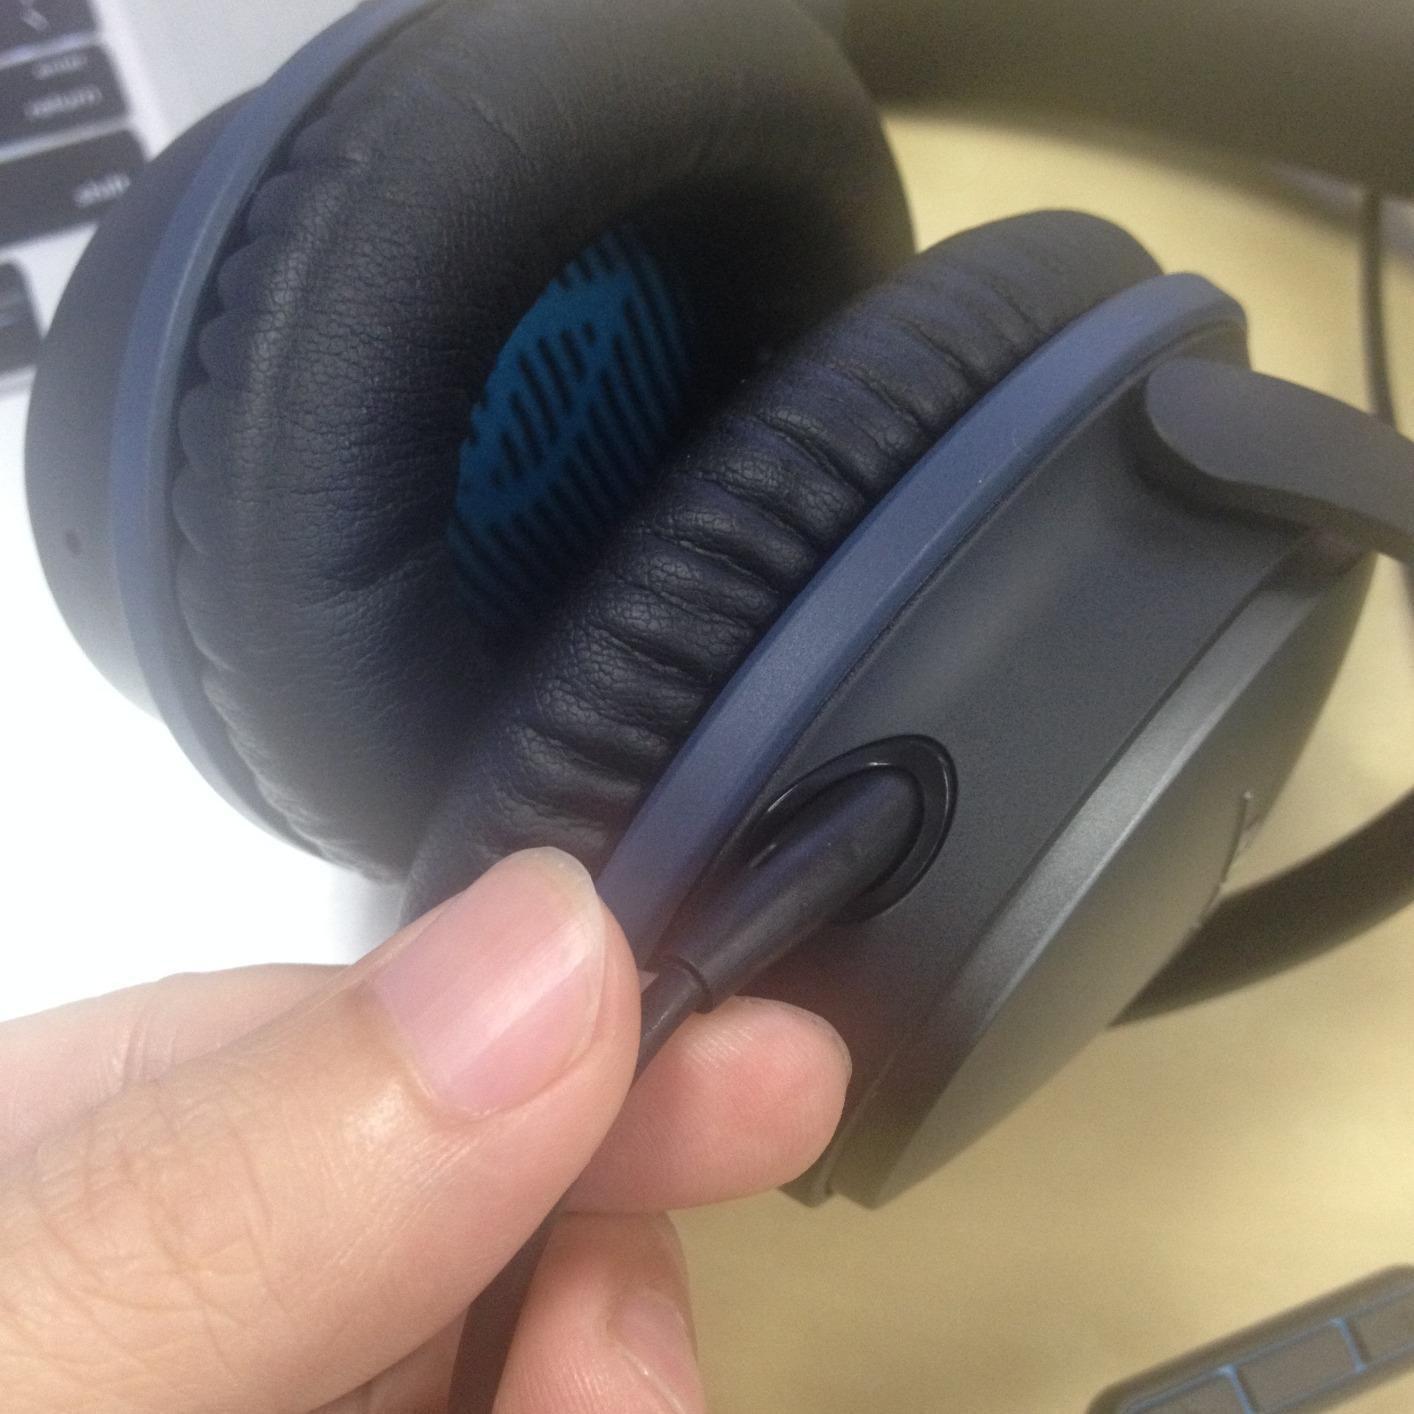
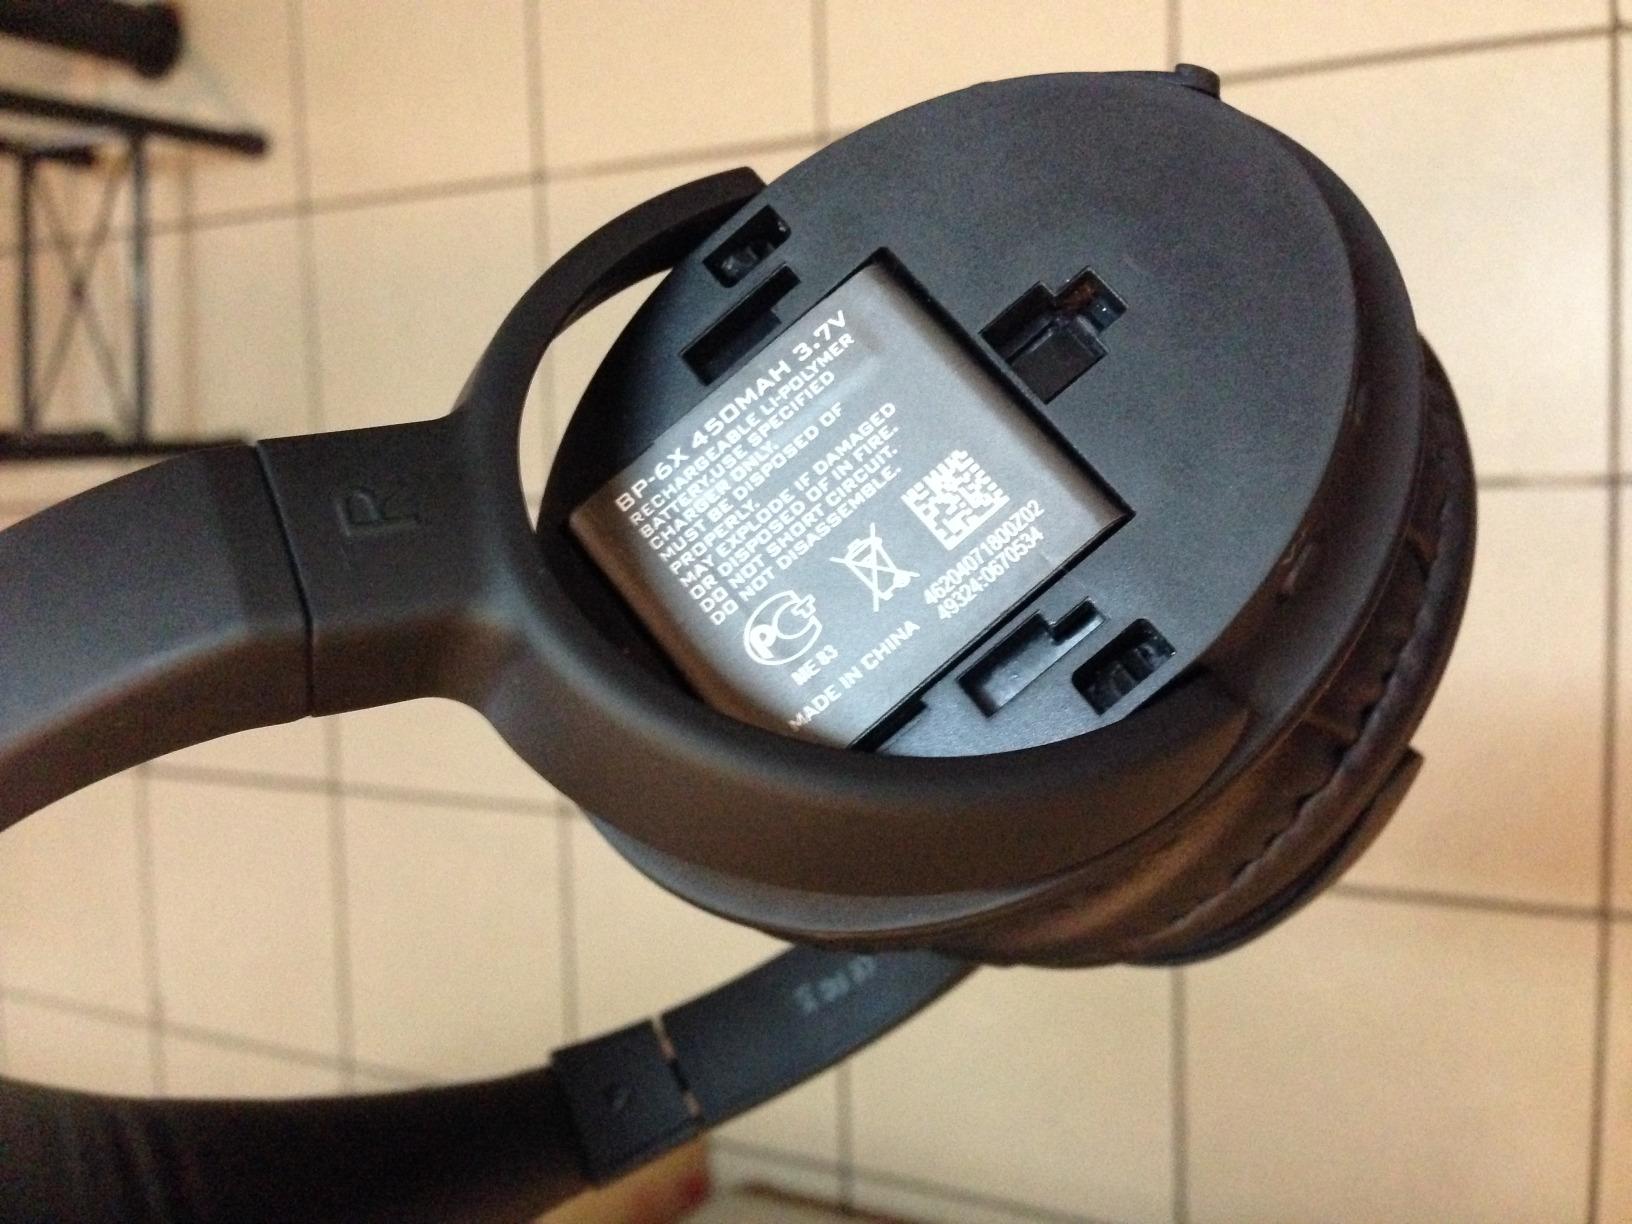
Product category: headphones
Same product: no